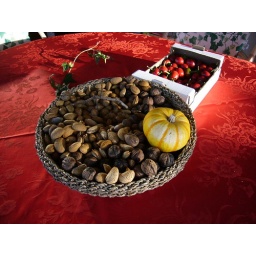
On a table at a friend's home in the hills near Verona, Italy